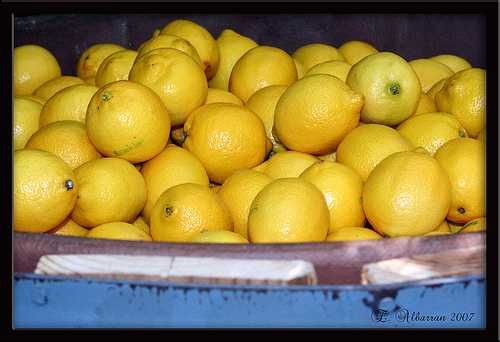
Label: Lemon